Stu Mackenzie

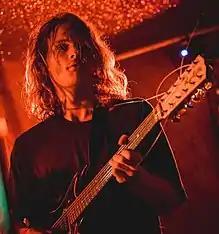
Mackenzie performing in 2016

"Quarters!," King Gizzard's sixth full-length album, was released on 1 May 2015. The album features four songs, each running for 10 minutes and 10 seconds, making each song a quarter of the album. Drawing upon jazz fusion and acid rock, the album's more laid-back sound was described as "unlike anything they've released before" by "Tonedeaf" magazine.